David Teniers the Younger

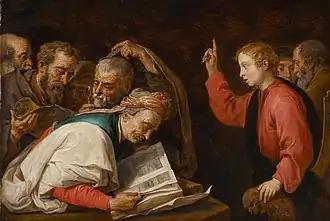
"Jesus among the Doctors", modello by Teniers after Ribera c. 1651–1656, oil on panel

Teniers's interest in pastoral paintings has been linked to his ambition to be elevated to the nobility. Agriculture and animal husbandry were regarded as proper occupations of the nobility. An estate in the countryside was therefore a necessary part of the status of nobles of that time. Teniers had himself acquired the country estate Drij Toren in Perk near Rubens' country estate "Het Steen". Teniers painted his own country estate several times. In the "View of Drij Toren at Perk, with David Teniers' family" (c. 1660, Boughton House) Teniers placed his estate in the center of the composition and included a portrait of his family, servants and tenant farmers at the harvest. He paid homage to Rubens by including Rubens' nearby estate called "Het Steen" in the far distance. He depicted himself in the picture as a country "gentleman", who through his graceful bearing and costly clothing sets himself apart from the servants and toiling peasants in the picture. Teniers also made many paintings of other châteaux and estates. Only a few of the châteaux and estates he represented in these paintings are known. It is believed that they are imaginary creations intended to present a generic view of what a country estate should look like: large, stately and dominating the countryside around it. These paintings often include depictions of the tenant farmers who pay deference to their masters. They thus give expression to the prevalent worldview of the ruling class of his day, of which Teniers aspired to be a part, which was that the good and humble peasant would always show reverence to his noble lord.